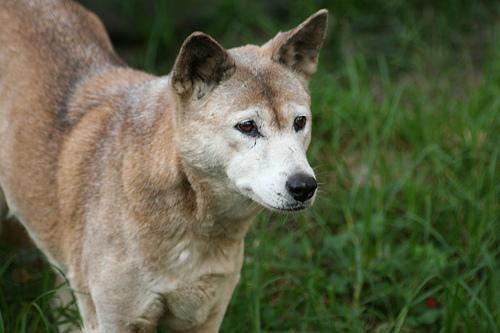
dingo